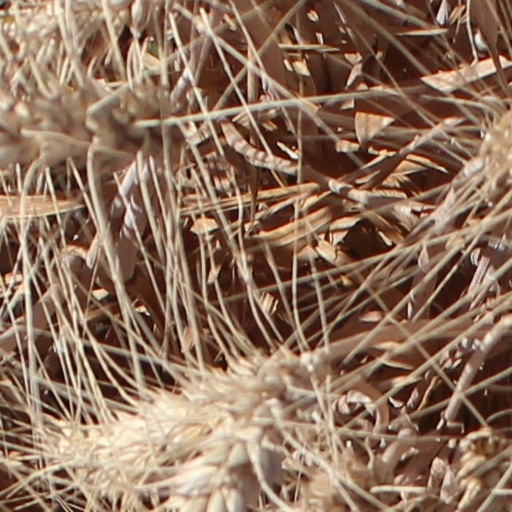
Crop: wheat